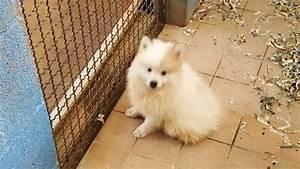
dog